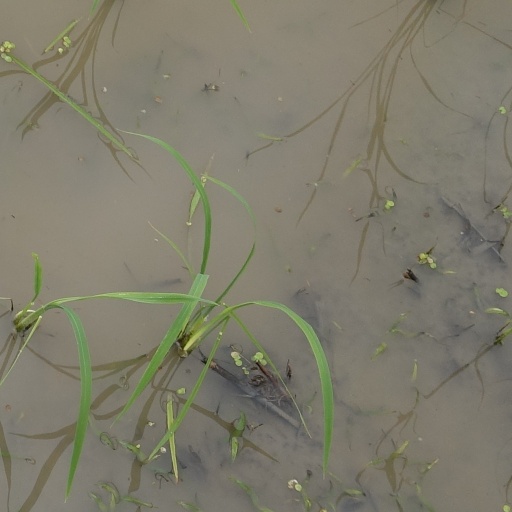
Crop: rice